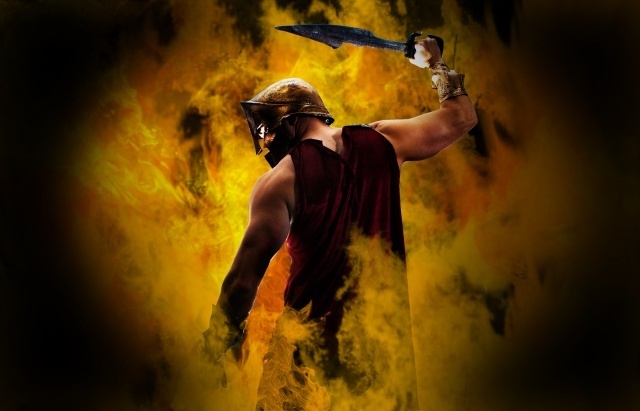
Label: not_food